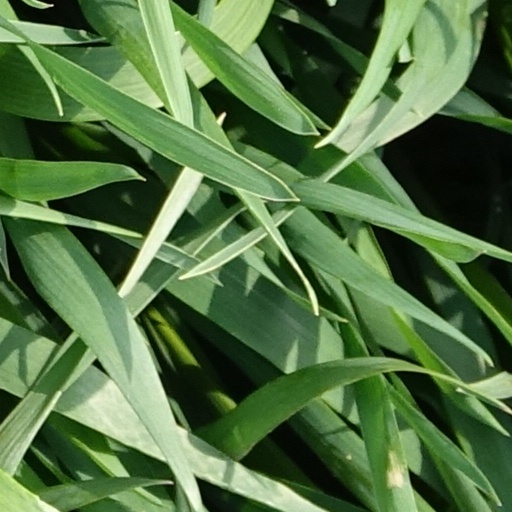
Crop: wheat